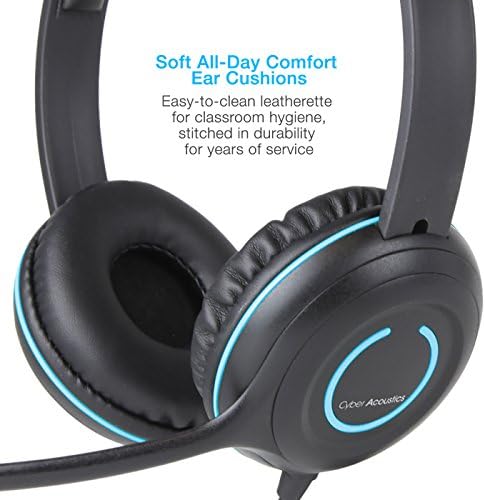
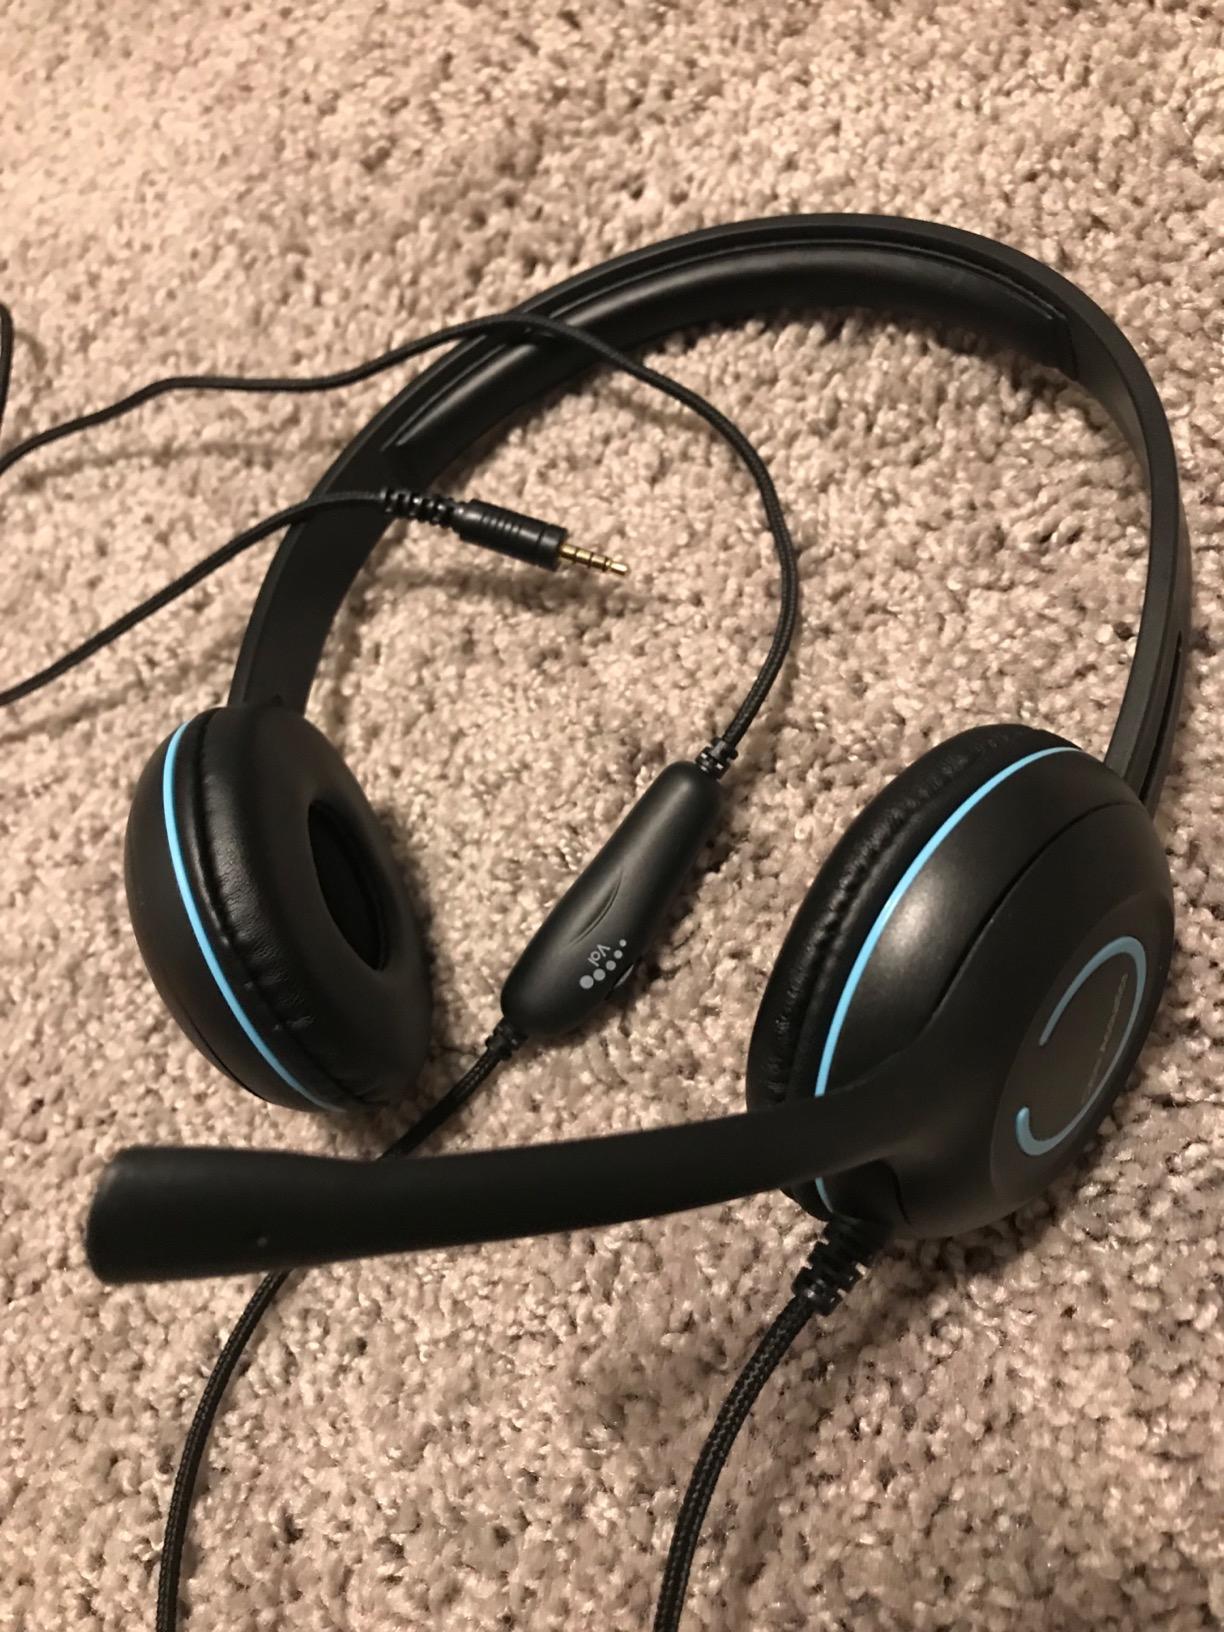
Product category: headphones
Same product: yes